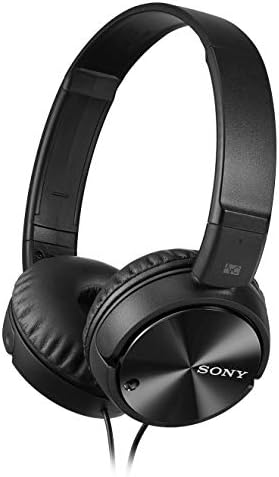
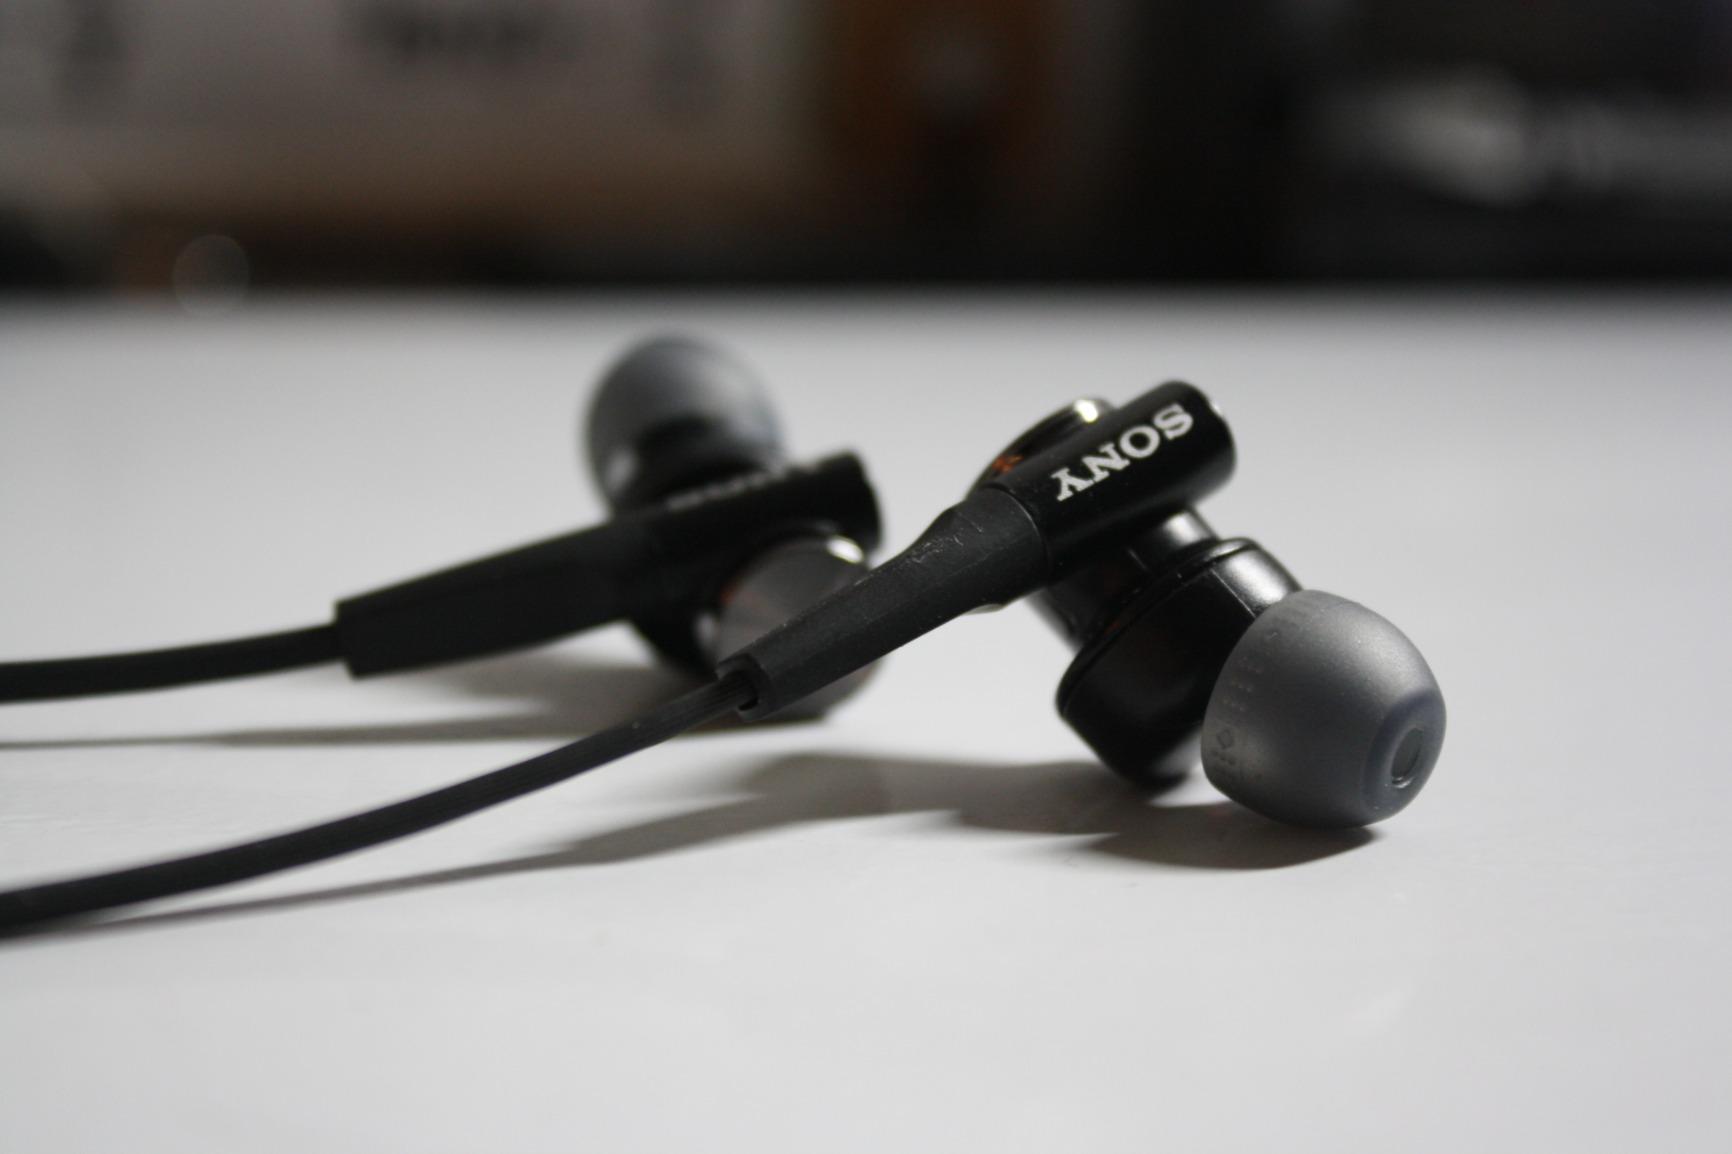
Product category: headphones
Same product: no